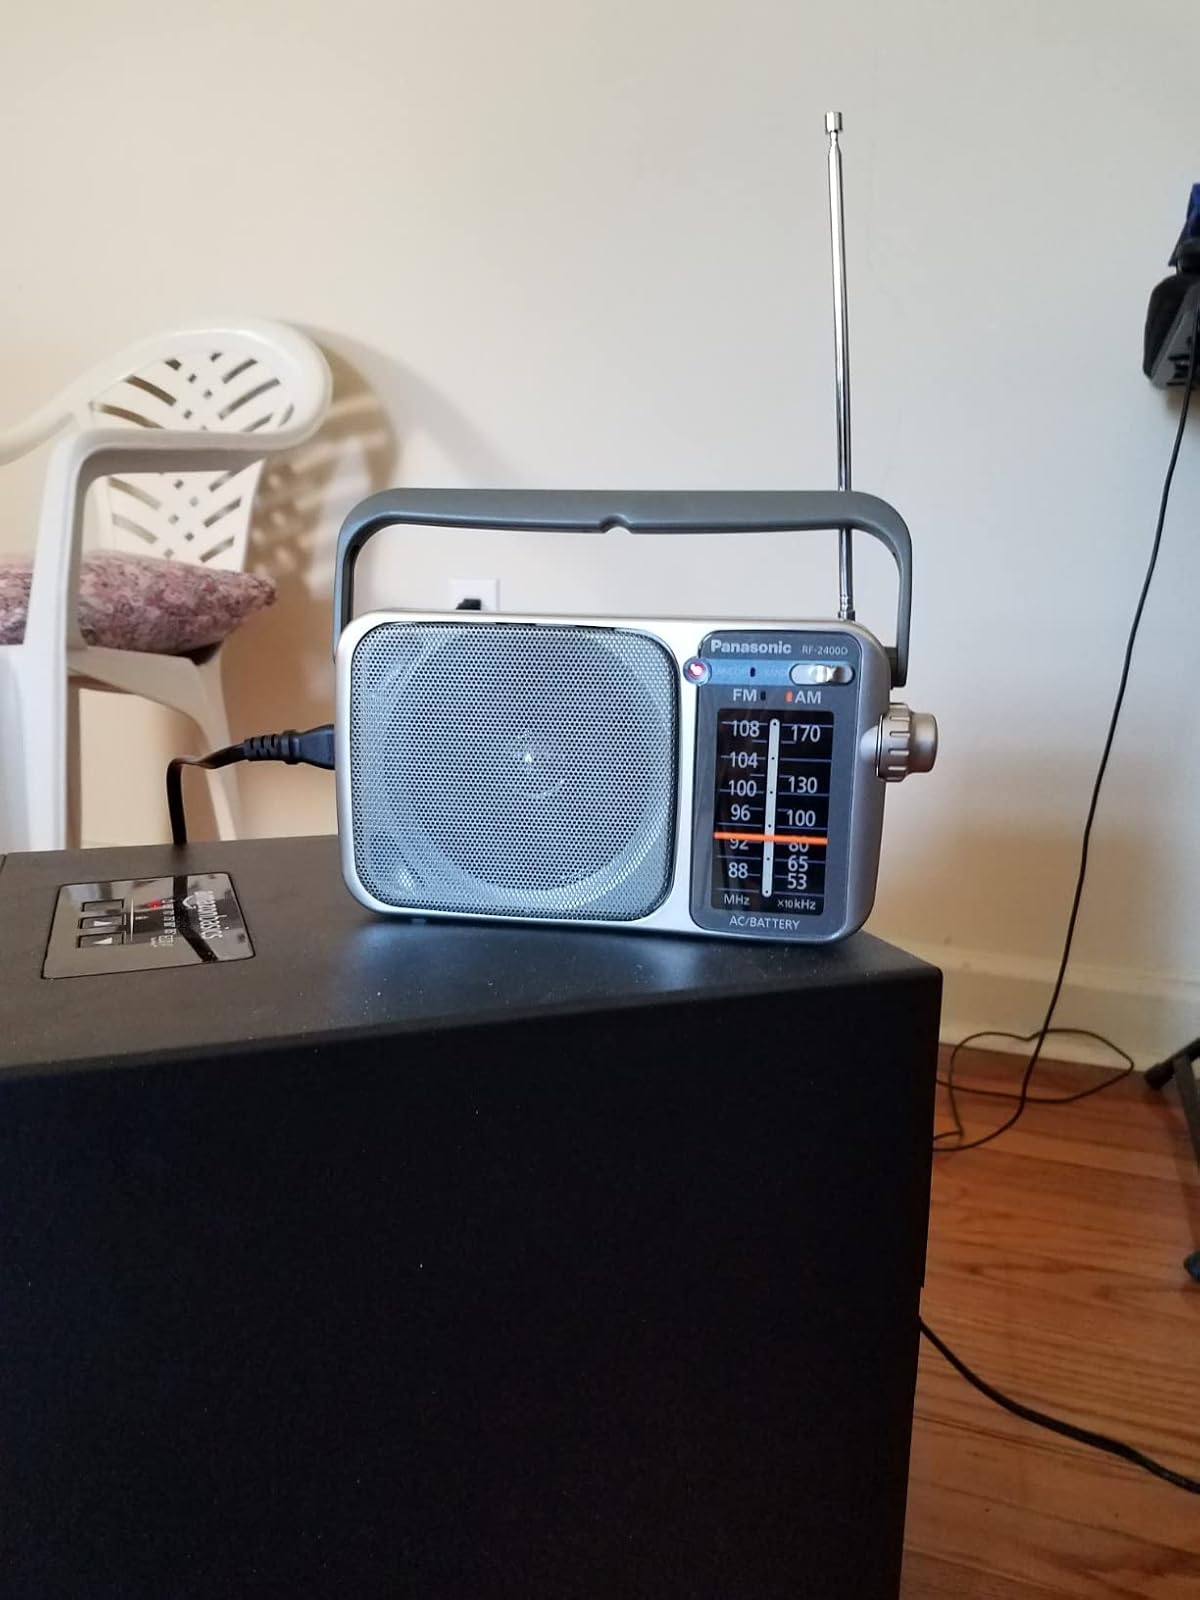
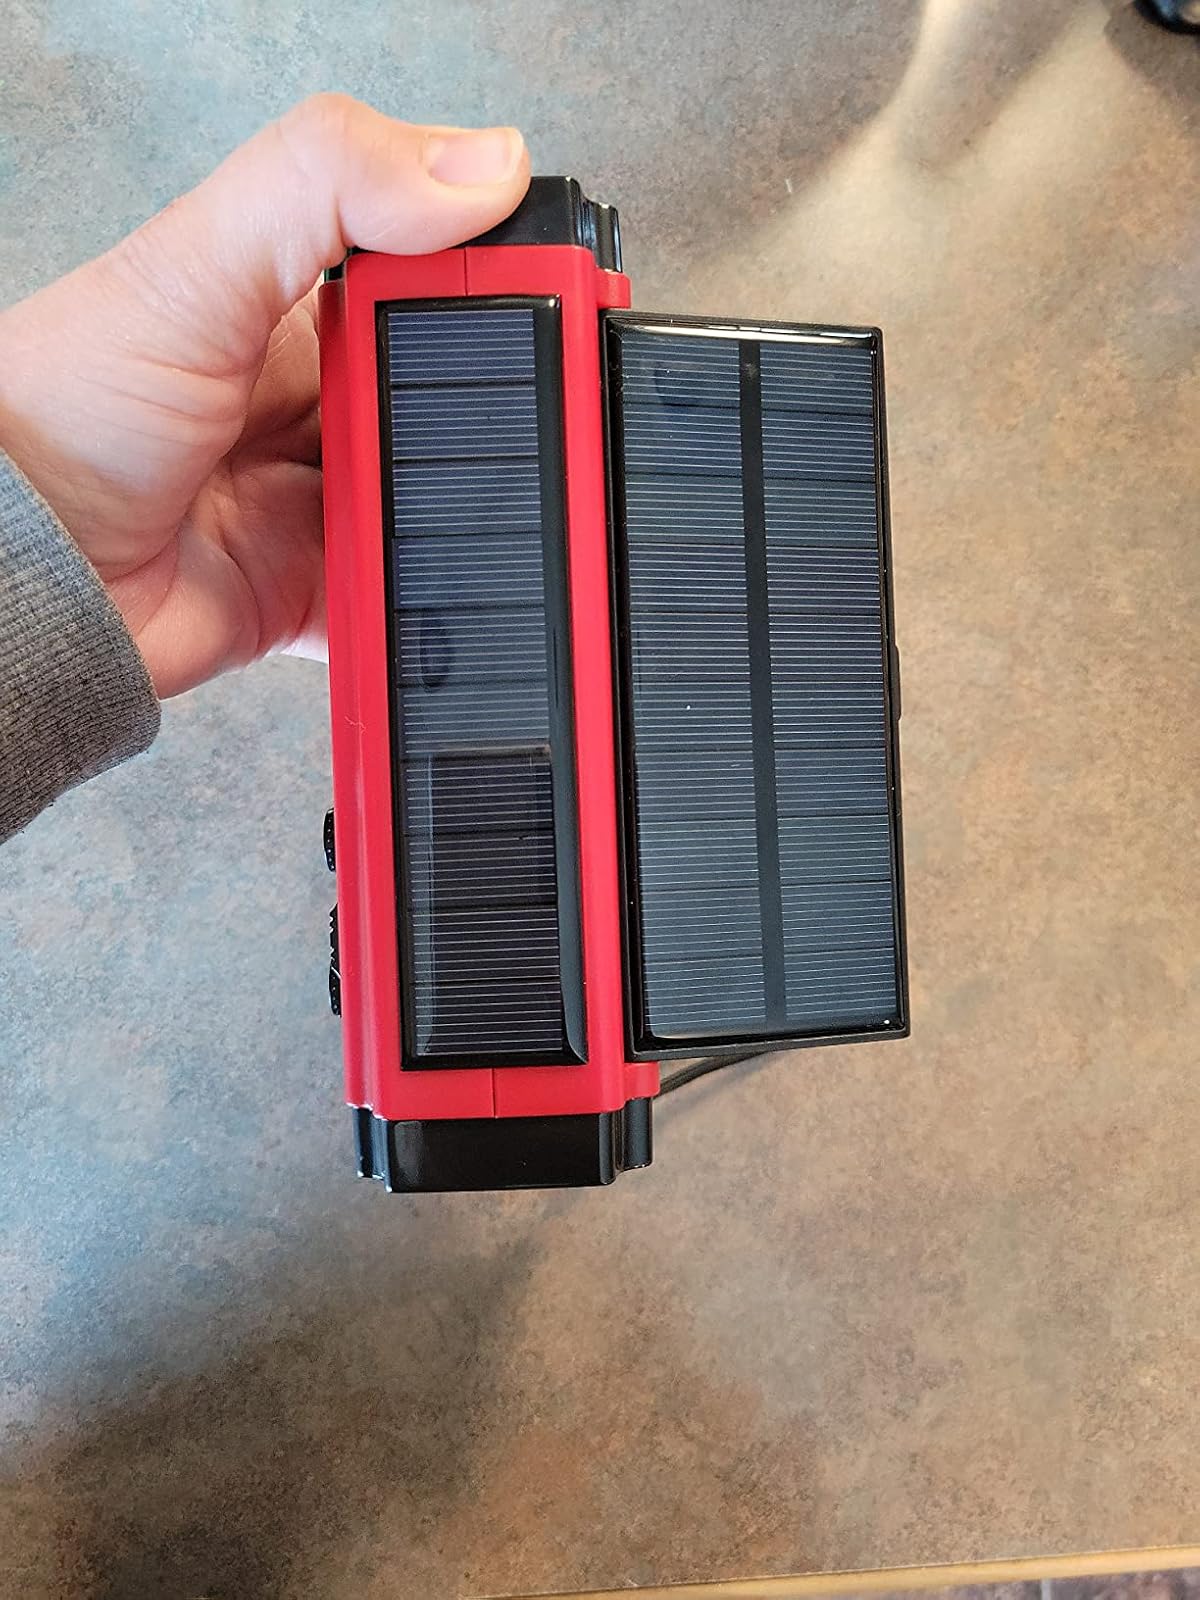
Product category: radio
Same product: no